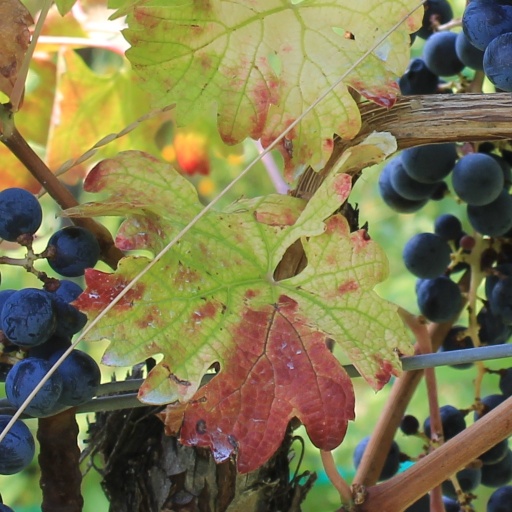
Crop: grape